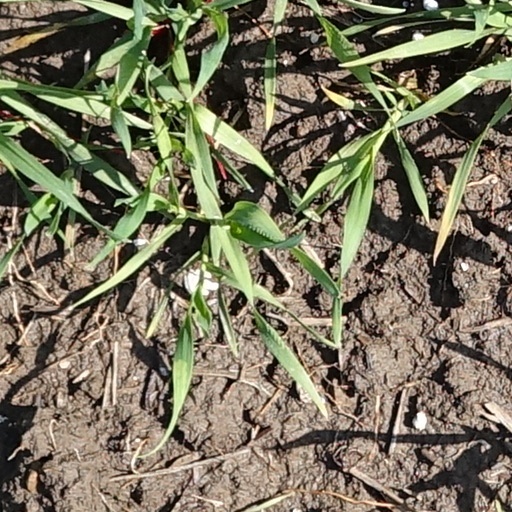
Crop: wheat